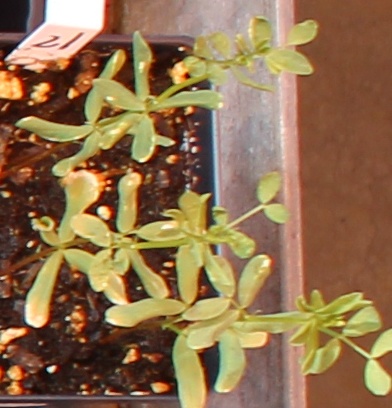
Label: Lentil